War and Remembrance

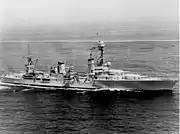
"USS Northampton 1935".

The novel was adapted into a television mini-series and presented on American television in from November 13, 1988, to May 14, 1989. Wouk was a screenwriter for the miniseries as well as being author of the book. The miniseries covered the period of World War II from the American entry into World War II immediately after Pearl Harbor in December 1941 to the day after the bombing of the Japanese city of Hiroshima. "War and Remembrance" received 15 Emmy Award nominations, including best actor, actress, and supporting actress, and won for best miniseries, special effects, and single-camera production editing. It also won three Golden Globes.